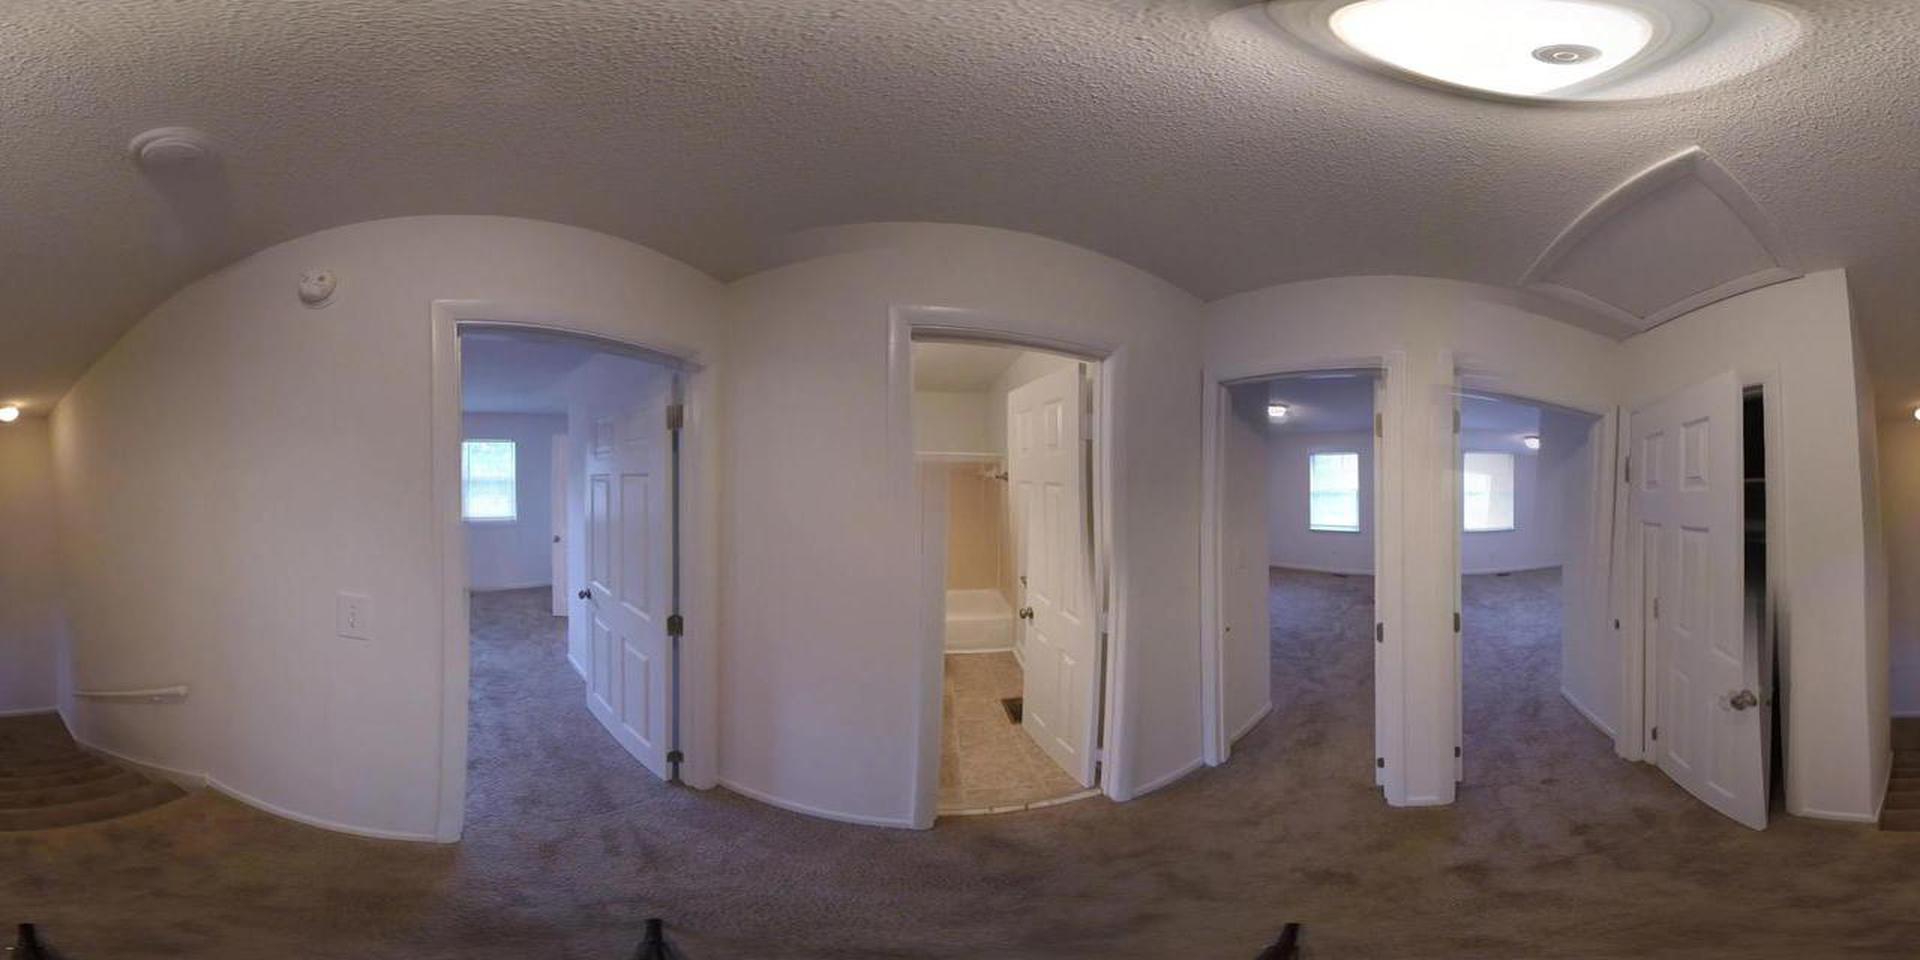
Referred object: The door below the camera

Referred object: the round ceiling light fixture

Referred object: turn toward the center doorway, then the bathtub inside the room beyond it